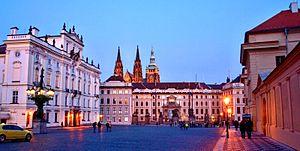
La Place Hradčany est une place située près du Château de Prague, à Prague, en République Tchèque.